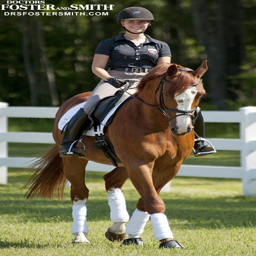
our newest author to the blog , discusses fall riding with your horse .